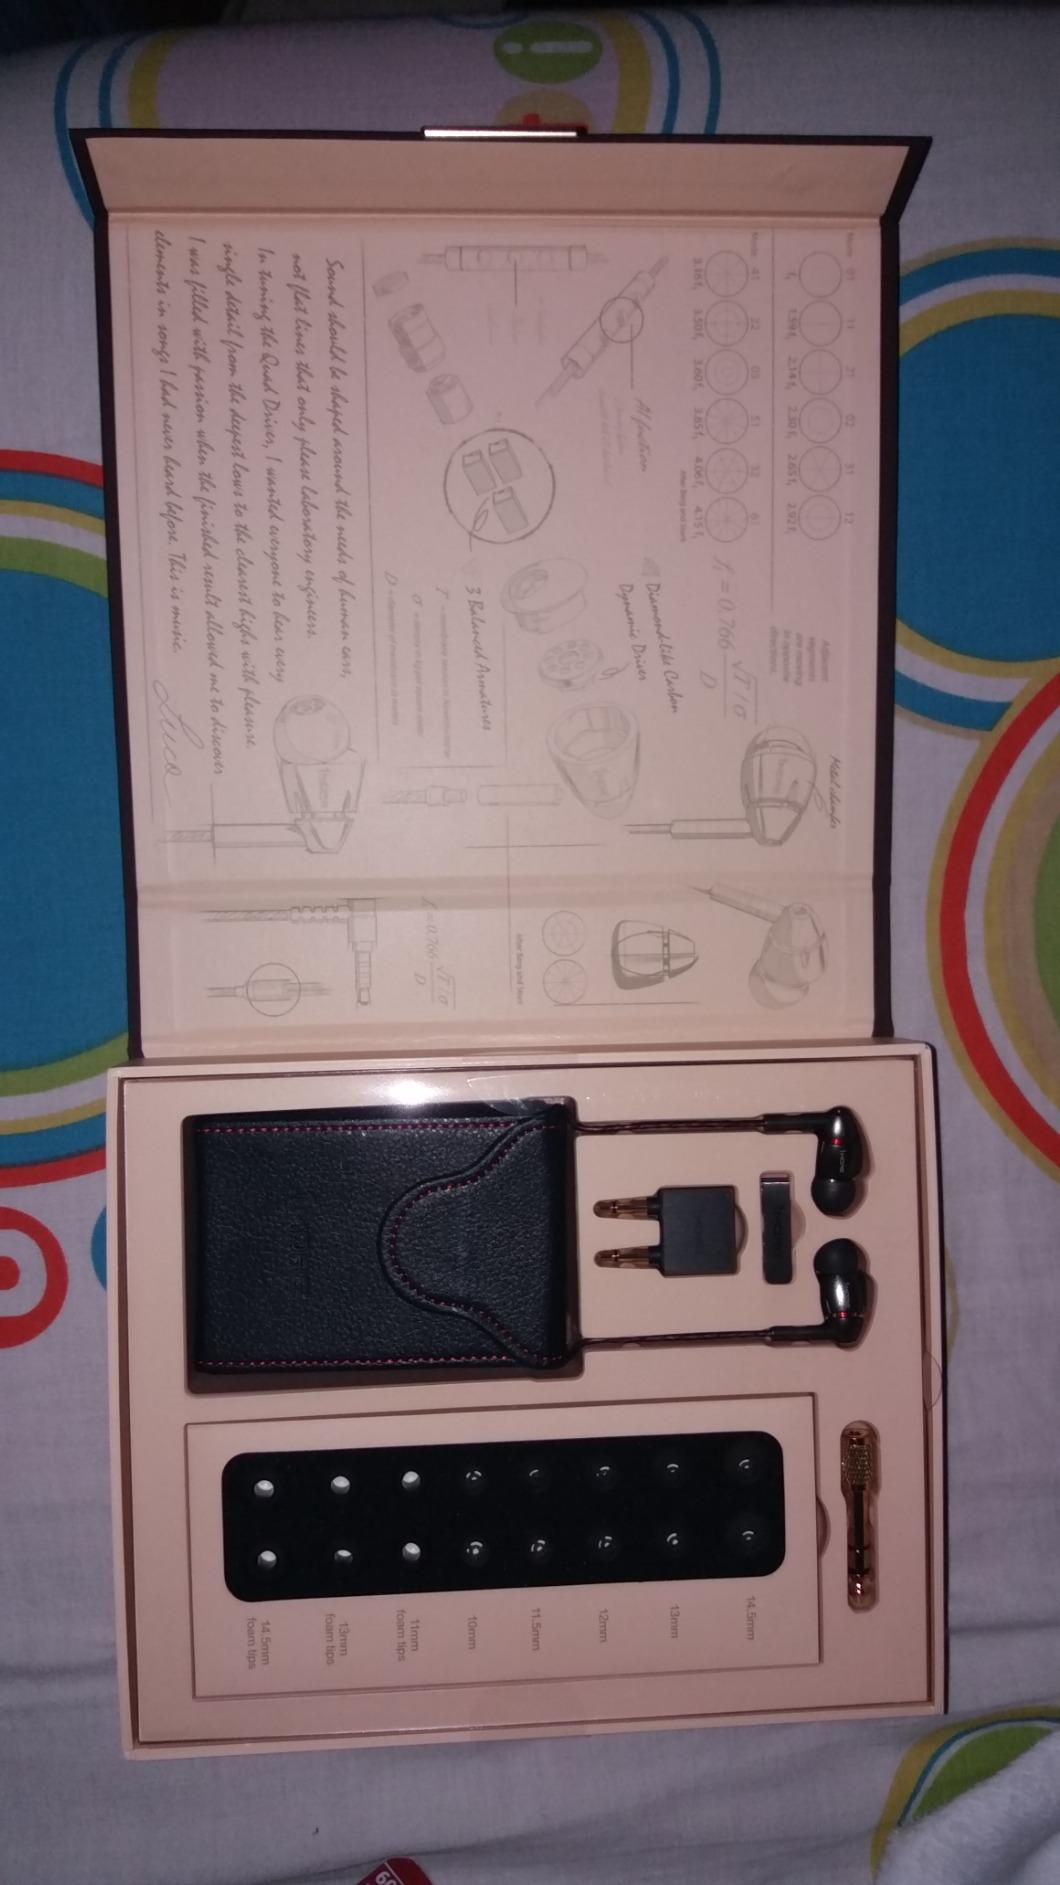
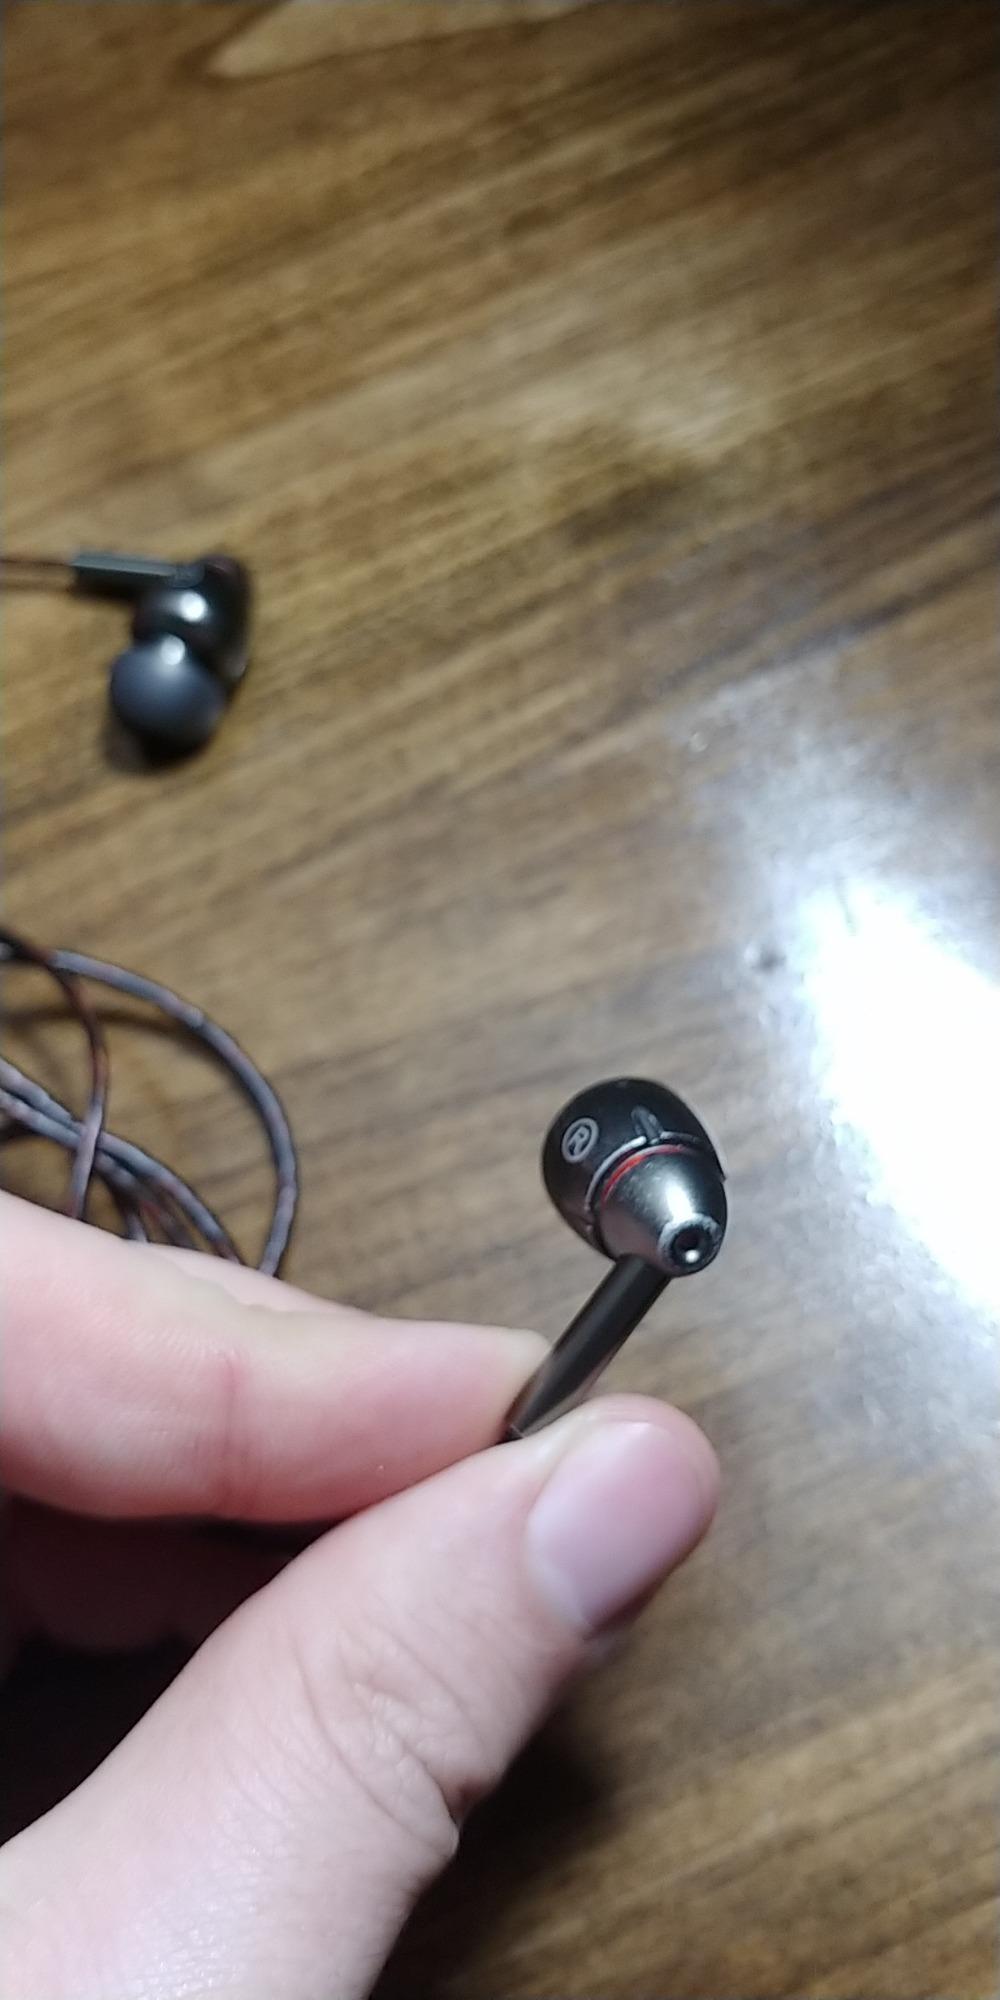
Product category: headphones
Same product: yes